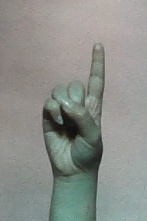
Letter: bb